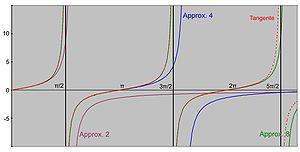
Fichier illustrant la convergence uniforme d'approximants de Padé vers la fonction tangente.
En mathématiques, et plus précisément en analyse complexe, l'approximant de Padé est une méthode d'approximation d'une fonction analytique par une fonction rationnelle. En ce sens, elle est un peu analogue à un développement limité qui approche la fonction selon les mêmes critères à l'aide d'un polynôme.